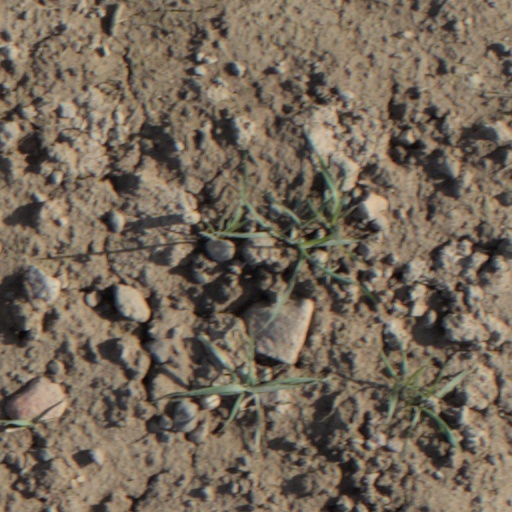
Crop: wheat